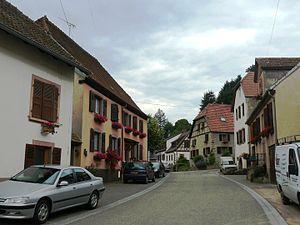
Un groupe de maisons sur l'artère principale de Bassemberg